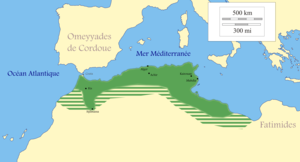
Zirides vers 980 - extension maximale.
Le royaume de Sicile, également appelé royaume normand de Sicile, est un État créé en 1130 par Roger II, incluant l'île de Sicile, la Calabre, les Pouilles, Naples et pour un temps limité, des territoires en Afrique.
La fin de l'Antiquité, ou Antiquité tardive, est marquée en Afrique du Nord par la chute de l'Empire romain sous le coup des migrations germaniques, des invasions barbares : arrivée des Vandales en 429, et royaume des Vandales et des Alains, converti au christianisme sous sa forme arienne.
Les Zirides sont une dynastie berbère sanhajienne qui régna dans l'est de l'Afrique du Nord, originaire du Maghreb central, ils contrôlent épisodiquement une grande partie du Maghreb entre 972 et 1014 et vont régner sur l'Ifriqiya jusqu'en 1148.
L'Algérie a connu une multitude d'États indépendants avant l'avènement de l'Algérie moderne.